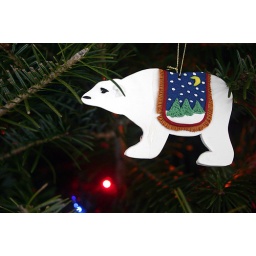
A polar bear ornament hangs from a freshly decorated Christmas tree in Hampden, Maine.